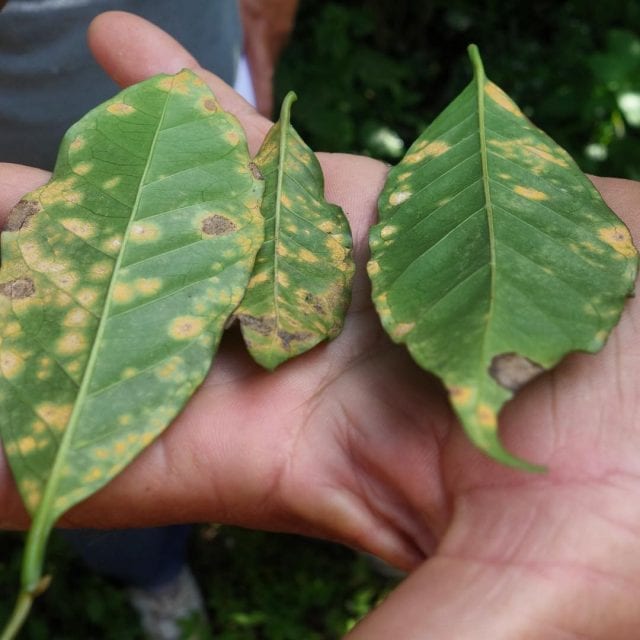
Plant: Coffee
Disease: coffee leaf rust